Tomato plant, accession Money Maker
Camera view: bottom (45 deg); turntable rotation: 300 degrees
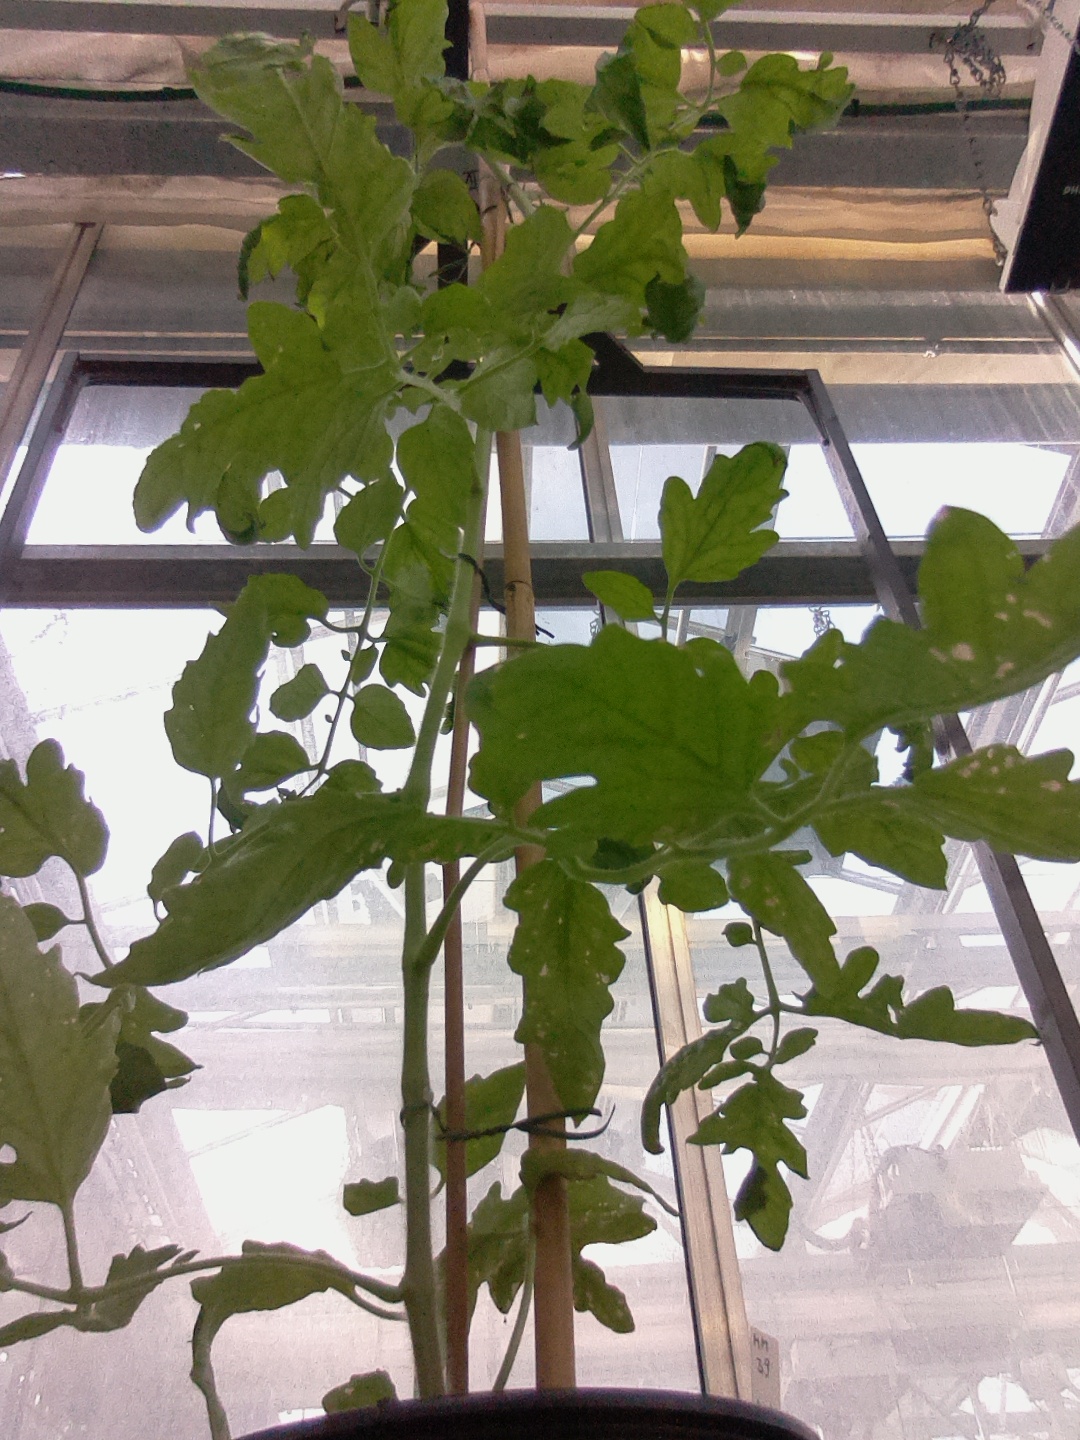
BBCH growth stage 73: 30%-40% of final fruit size